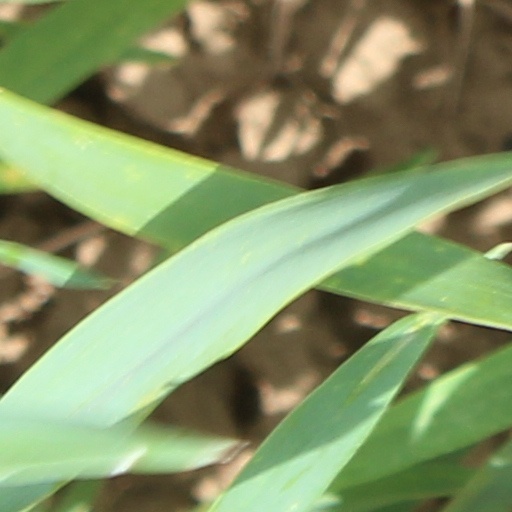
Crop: wheat